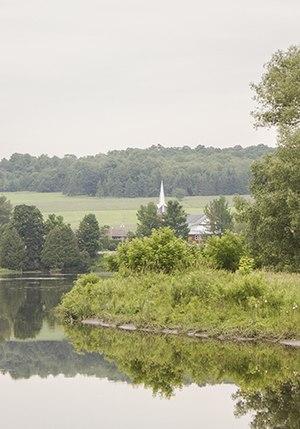
Martinville, Cantons-de-l'Est, Québec.
Martinville est une municipalité du Québec située dans la MRC de Coaticook en Estrie.